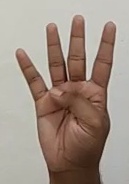
ASL sign: 4